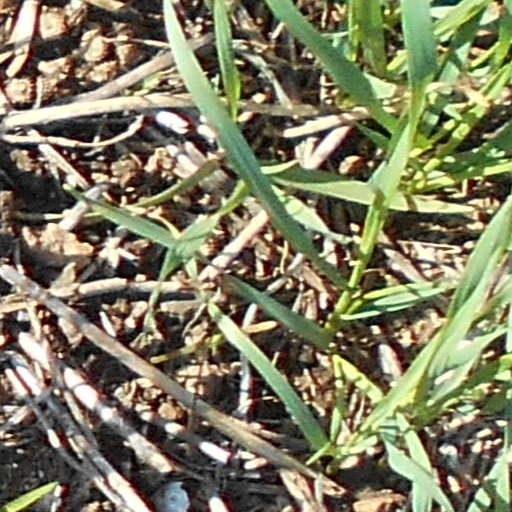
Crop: wheat